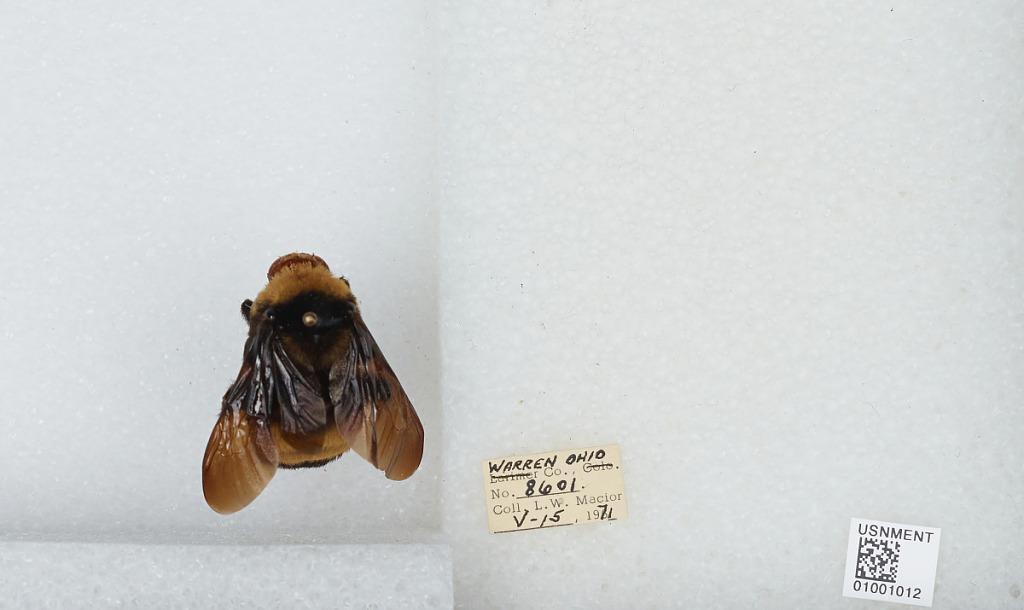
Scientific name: Bombus (Bombias) auricomus (Robertson)
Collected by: L. Macior
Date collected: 1971-5-15
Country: United States
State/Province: Ohio
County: Warren
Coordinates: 39.4242, -84.1856